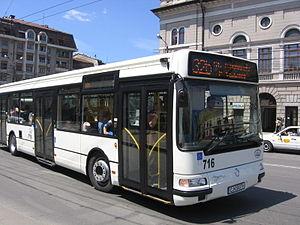
Cluj-Napoca est une ville transylvaine du nord-ouest de la Roumanie, située dans la vallée du Someșul Mic, à 440 kilomètres au Nord-Ouest de Bucarest. C’est en 1974, dans le cadre de la politique protochroniste de Nicolae Ceaușescu, que la ville a reçu par décret son second nom de Napoca, qui est celui du castrum romain antique situé sous l’actuel centre-ville, provenant de la tribu dace locale des Napaei, dont le nom rappelle le grec νάπος : « boisé ». Cependant, les roumains continuent d’appeler la ville par son nom initial de Cluj ; les hongrois l'appellent Kolozsvár, les allemands Klausenburg, en yiddish son nom est קלויזנבורג, et en latin Claudiopolis.